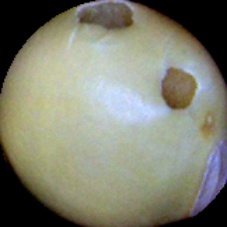
Label: Broken